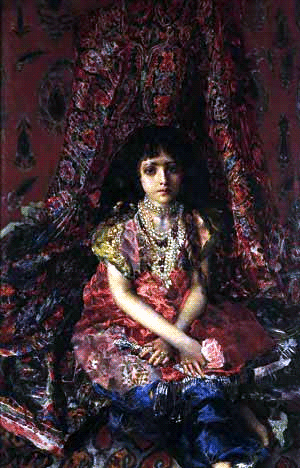
Jeune fille sur fond de tapis persan est un tableau du peintre russe Mikhaïl Vroubel.
Mikhaïl Aleksandrovitch Vroubel est un peintre russe, né à Omsk le 17 mars 1856, mort à Saint-Pétersbourg le 14 avril 1910. Son père est d'ascendance polonaise ; sa mère, danoise, meurt alors qu'il n'a que trois ans.